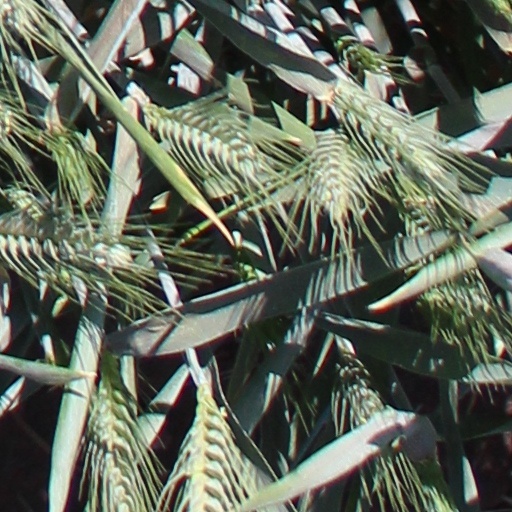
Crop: wheat